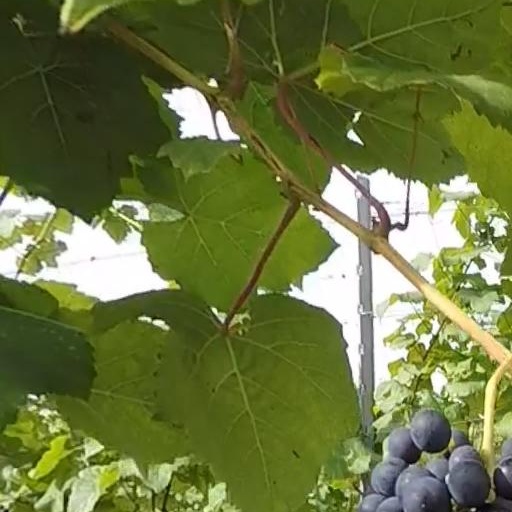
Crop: grape